Emil Stanisław Rappaport

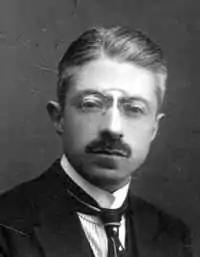
Emil Rappaport, circa 1919

Emil Stanisław Rappaport (8 July 1877 – 10 August 1965) was a Polish lawyer of Jewish descent. He was a specialist in criminal law and a founder of the doctrine of international criminal law. In 1930, he was awarded the Order of Polonia Restituta Commander's Cross with Star, Poland's second highest civilian state award. He was the son of Feliks Rappaport and Justyna Bauerertz.